Treaty of Madrid (1801)

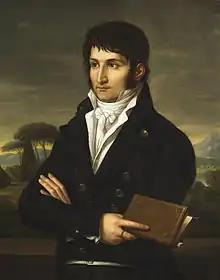
Lucien Bonaparte (1775–1840), the French signatory

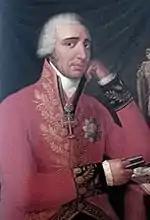
Cipriano Ribeiro Freire (1749–1824), the Portuguese signatory

In 1793, Portugal and Spain joined the First Coalition against the French Republic but Spain dropped out in 1795 after a series of defeats in the War of the Pyrenees. It then allied with France in the 1796 Second Treaty of San Ildefonso and declared war on Britain. During the 1798–1802 War of the Second Coalition, on 20 May 1801 Spain invaded Portugal in the War of the Oranges under pressure from France, which was anxious to deny Britain access to Portuguese ports.